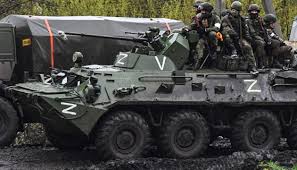
Label: BTR-80